North Carolina Highway 128

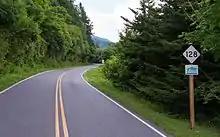
Mount Mitchell Scenic Drive

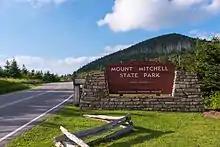
Mount Mitchell State Park

The route serves as a spur from the Blue Ridge Parkway to Mount Mitchell. The highway begins at mile marker 355 on the Blue Ridge Parkway (on the border of Yancey and Buncombe counties); once past the gates, drivers are greeted by the only NC 128 shield on the whole route, its only indication (other than on a map) that it is a state highway. The two-lane road has mild curves as it enters Mount Mitchell State Park. It continues its ascent until it ends at the state park's parking lot, just below the summit of Mount Mitchell, the highest point in eastern North America.